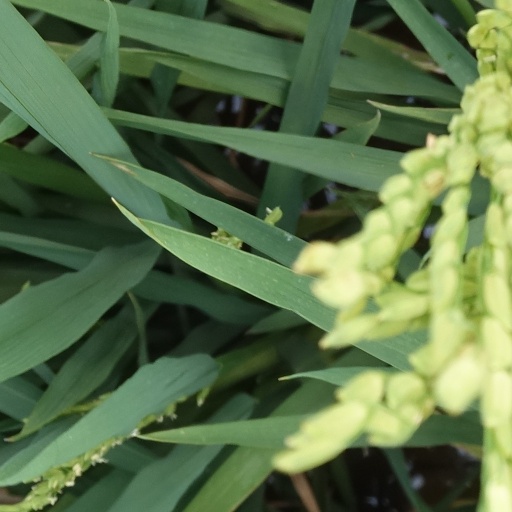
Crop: rice